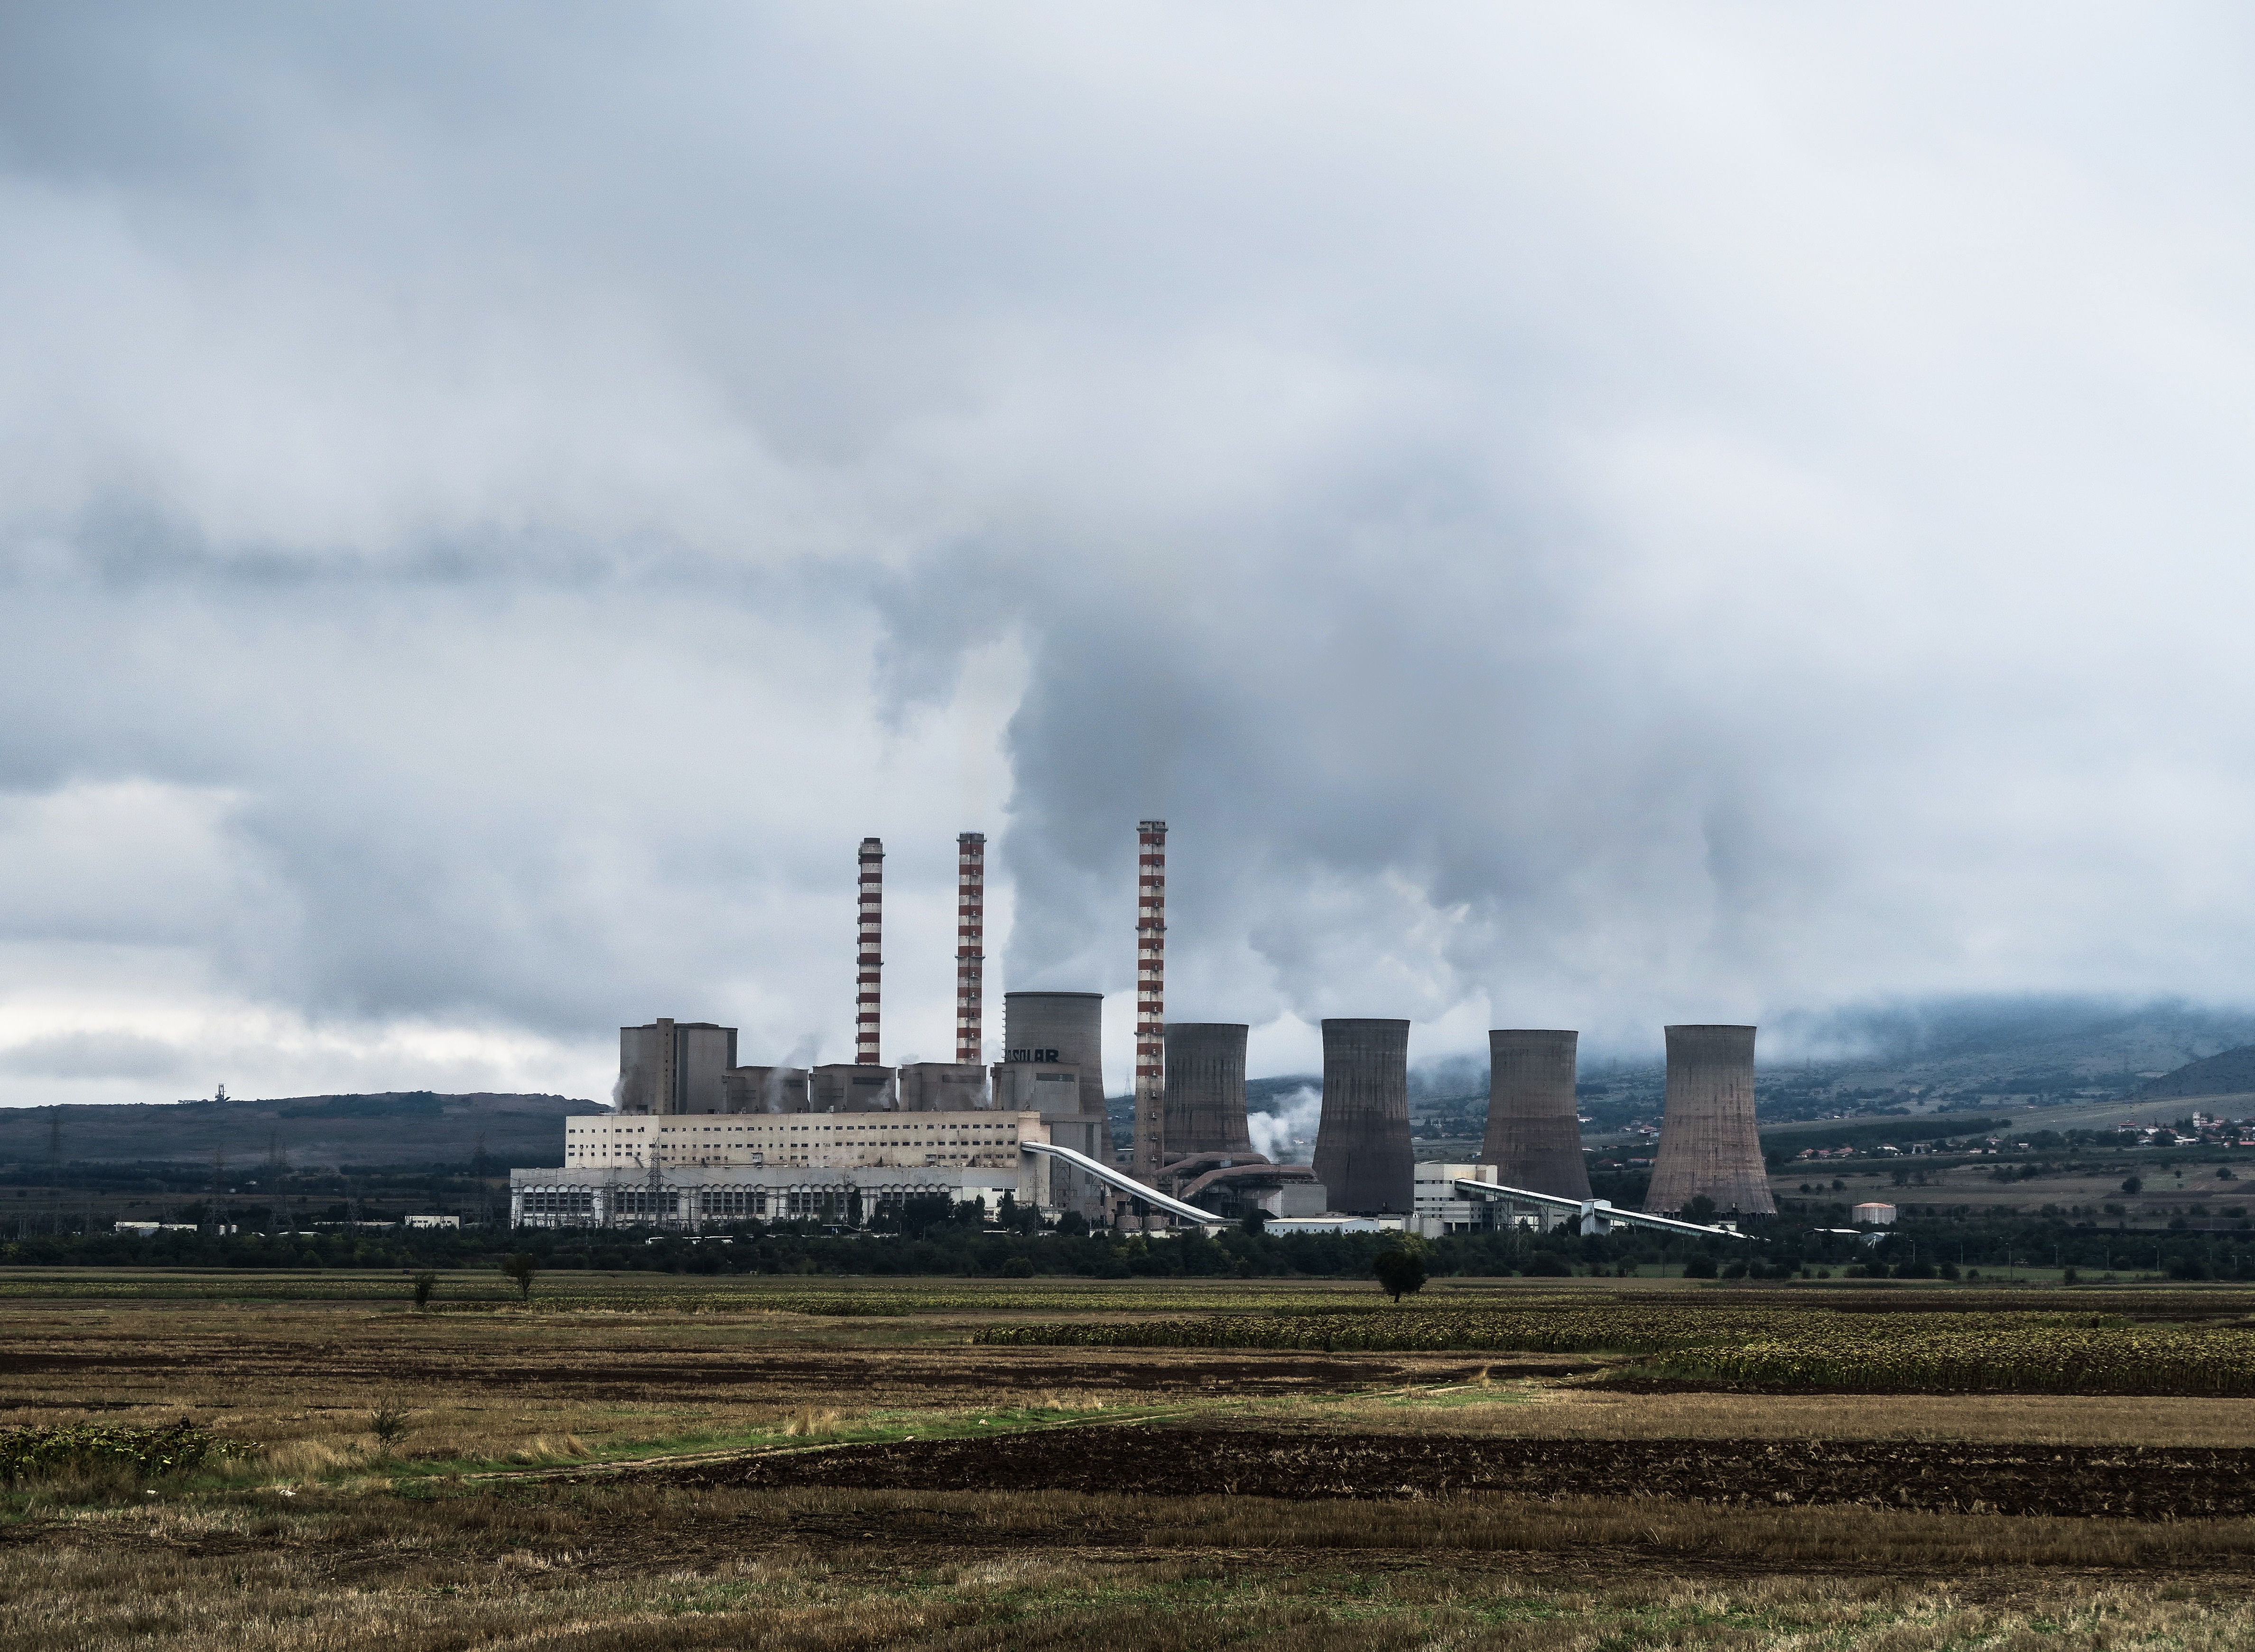
grass, horizon, cloud, sky, technology, skyline, field, steam, wind, building, smoke, environment, tower, factory, industry, energy, power, smog, production, pollution, refinery, fuel, natural gas, power station, urban area, air pollution, fossil fuel, atmosphere of earth, outdoor structure, electronics accessory